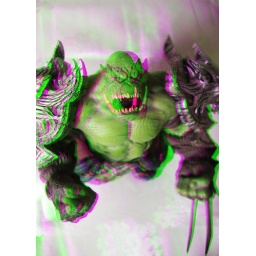
Orc Shaman from World of Warcraft, in 3D. to view the effect use green and magenta glasses